Andreas Møller

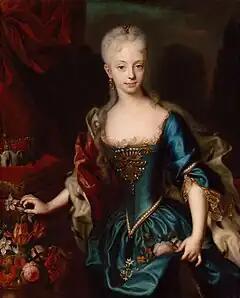
Maria Theresa by Andreas Møller c. 1727

Andreas Møller (30 November 1684 – c. 1762) was a Danish portrait painter and pioneer of miniature painting who worked at many European courts.